Inneston, South Australia

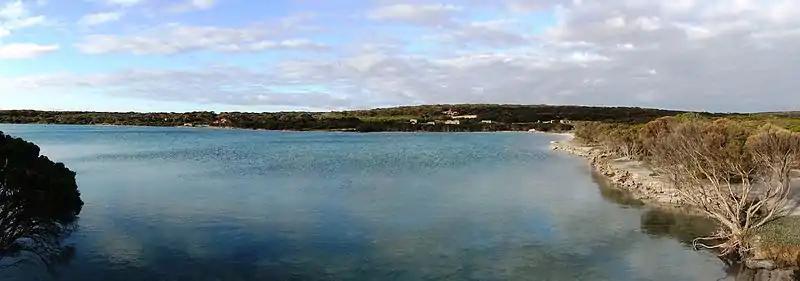
Inneston Lake

Inneston (previously known as Cape Spencer) is a locality in the Australian state of South Australia located on the south-western end of Yorke Peninsula about west of the state capital of Adelaide. Historically, it is notable as a site for the mining of gypsum and since 1970, the majority of the land within the current extent of the locality is within the protected area called the Dhilba Guuranda–Innes National Park.